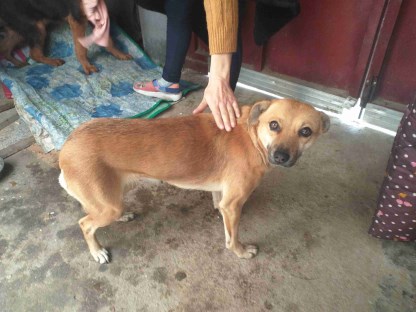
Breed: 3336-n000121-chinese_rural_dog